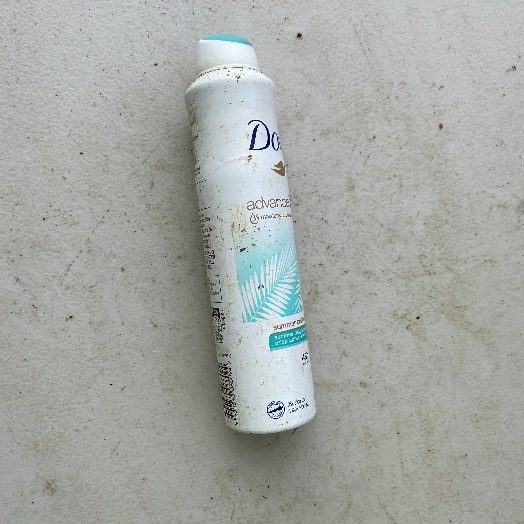
Label: Metal